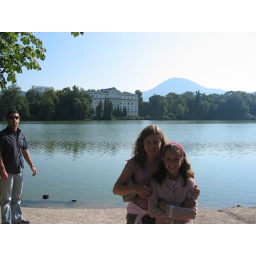
the building used as the back of the house in the Sound of Music